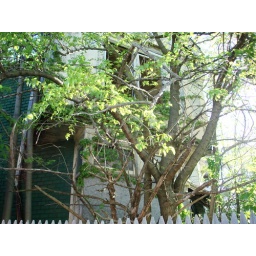
This was part of a whole row of houses that have been completely overrun by plant life.